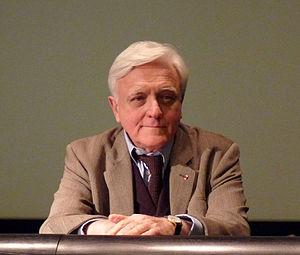
Conférence de l'historien et diplomate israëlien Elie Barnavi au Salon du Livre Wizo (Strasbourg 2009)